Vladislav Ivanov (physicist)

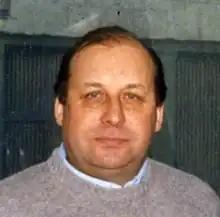
Vladislav Alexandrovich Ivanov

Vladislav Alexandrovich Ivanov (1936-2007) was a Soviet physicist and engineer, who proposed in 1959 the basic principles of magnetic resonance imaging, decades before this technique was demonstrated by Paul Lauterbur.